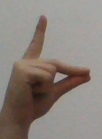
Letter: ta